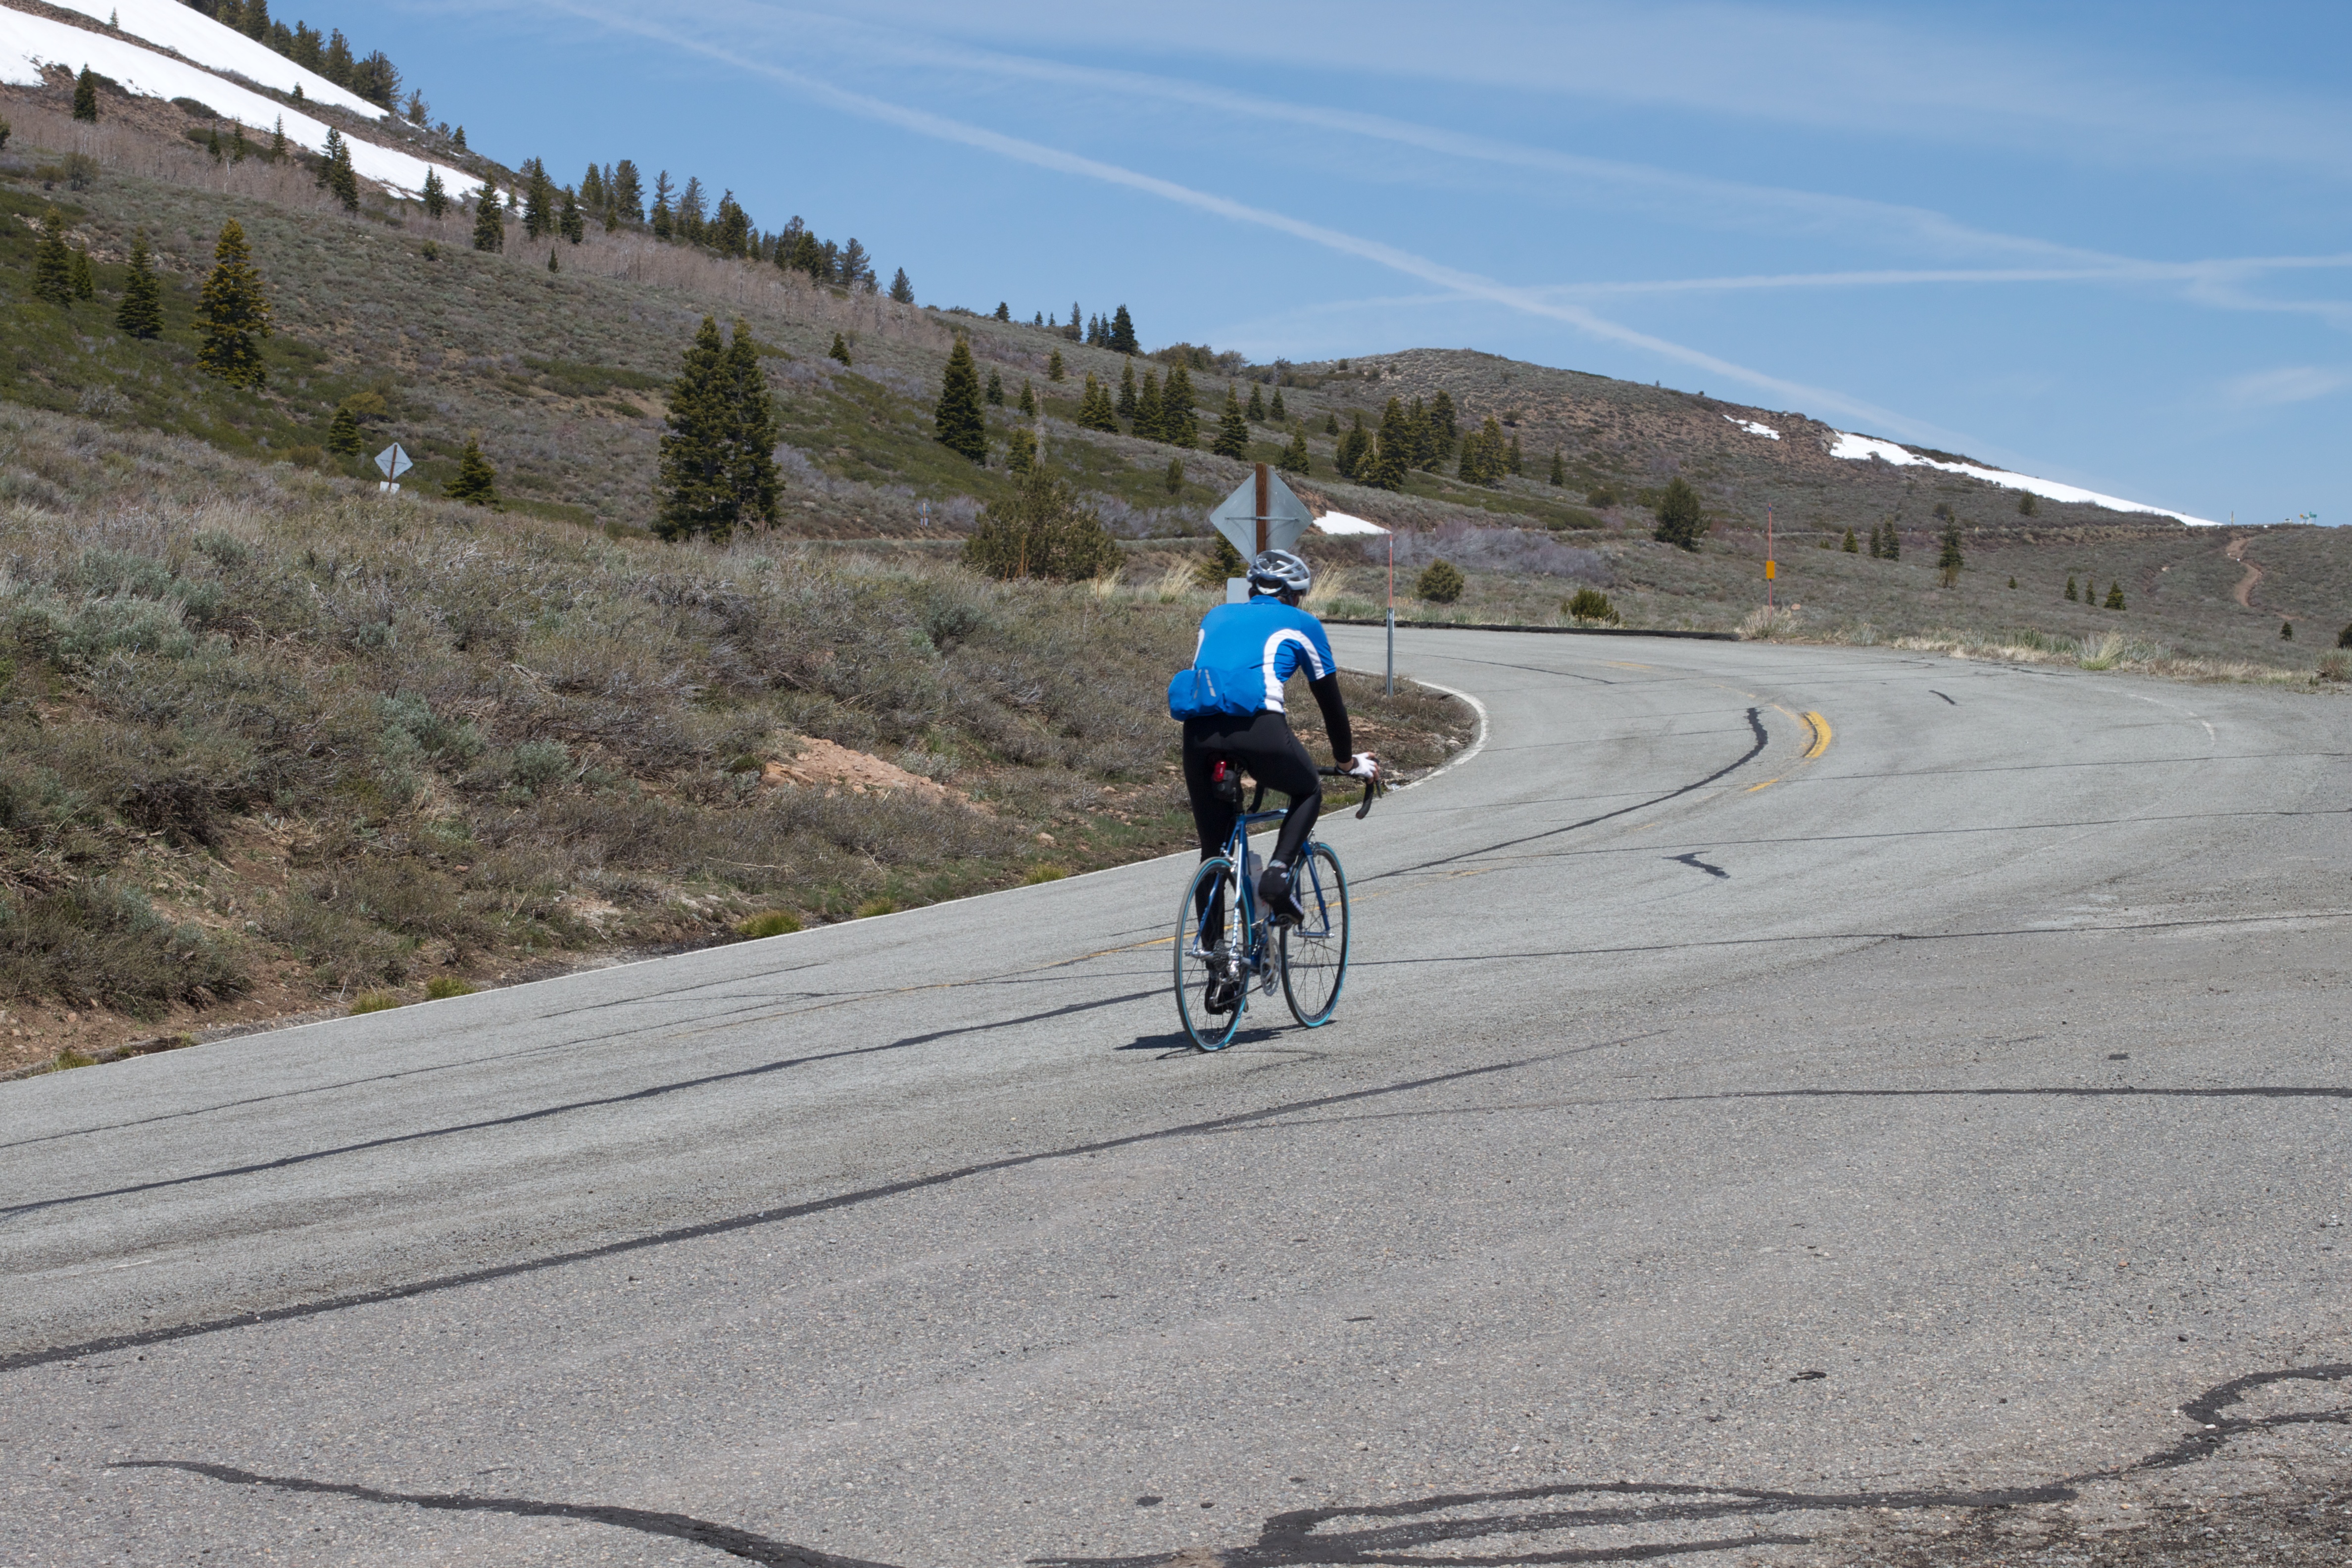
mountain, bicycle, vehicle, extreme sport, sports equipment, mountain bike, cycling, race, freeride, mountain biking, road cycling, cycle sport, bicycle motocross